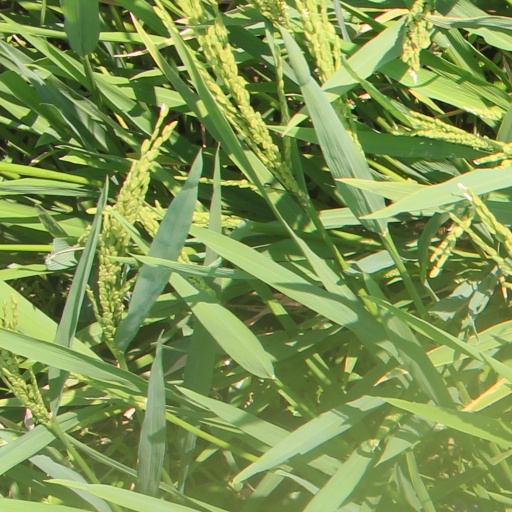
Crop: rice